List of musicians at English cathedrals

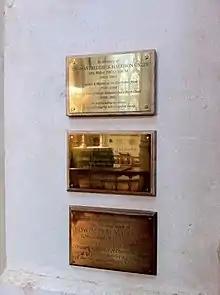
Plaques in memory of Harrison Oxley, Wilfred Mothersole and Percy Hallam in St Edmundsbury Cathedral, at the foot of the steps to the organ loft

This list of organists of St Edmundsbury Cathedral also includes organists of the parish church of St James before it was elevated to Cathedral status in 1914 with the creation of the Diocese of St Edmundsbury and Ipswich.